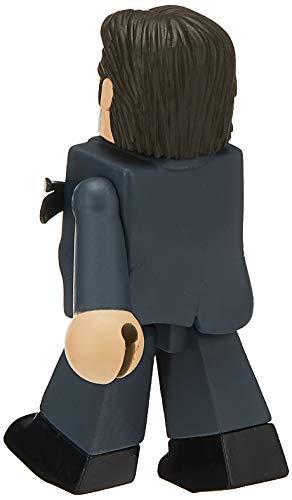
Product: DIAMOND SELECT TOYS John Wick Vinimate
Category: Toys & Games | Novelty & Gag Toys
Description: Collect John Wick Walking pose with pistol and viggo tarasov with Switchblade.
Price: $9.99
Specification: ProductDimensions:4x1.5x1inches|ItemWeight:6.1ounces|ShippingWeight:6.1ounces(Viewshippingratesandpolicies)|ASIN:B07JGLC3HR|Itemmodelnumber:OCT182231|Manufacturerrecommendedage:15yearsandup